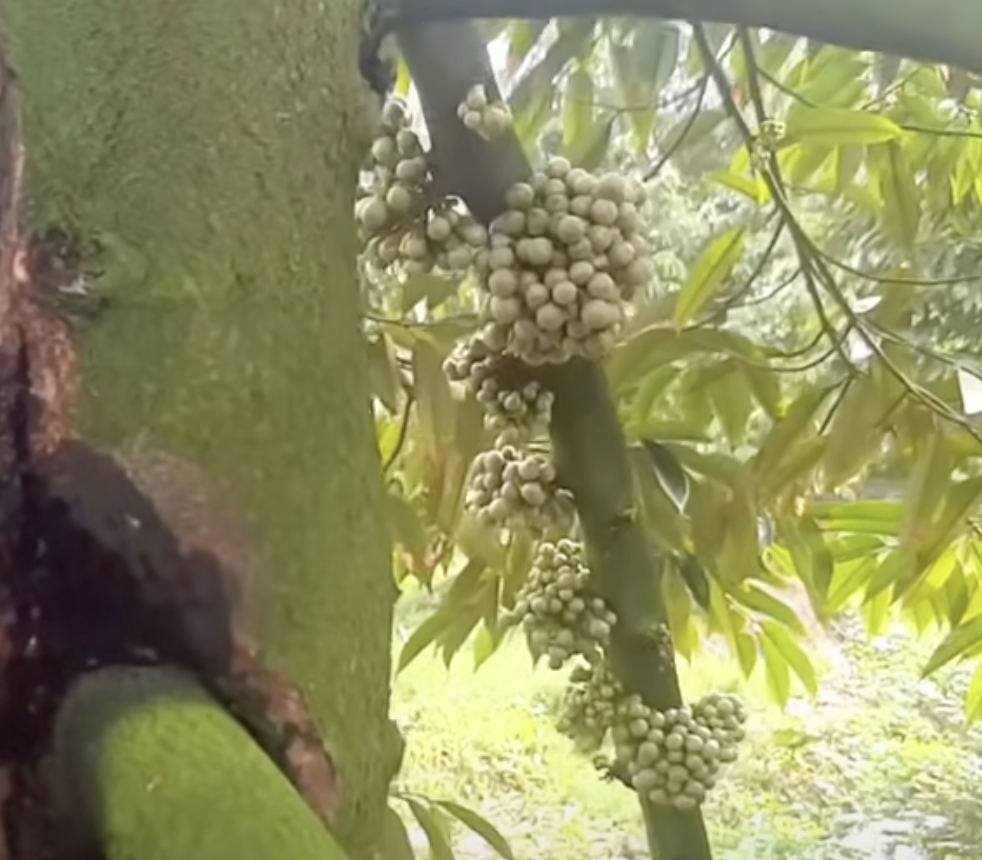
Label: stem_cracking_ gummosis